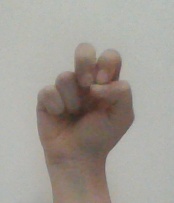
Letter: gaaf